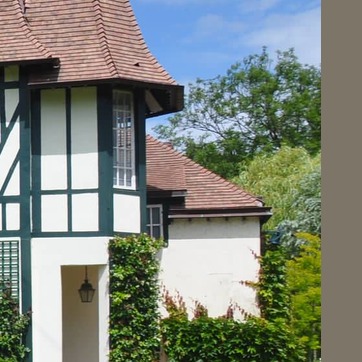
Material: other